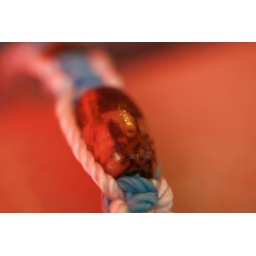
Aleigh purchased her bracelet from a Mayan girl in the market